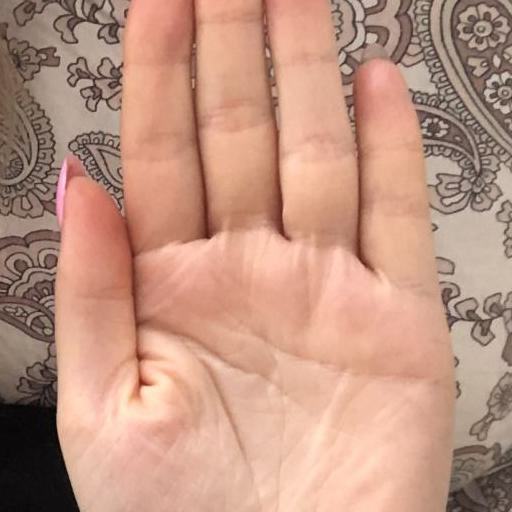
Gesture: stop